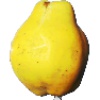
Label: quince